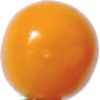
Label: physalis